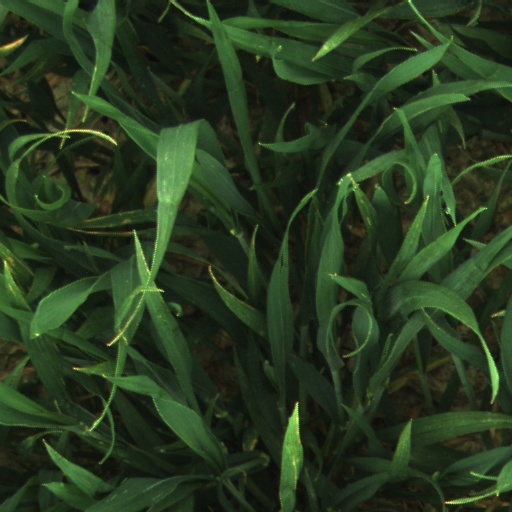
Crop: wheat